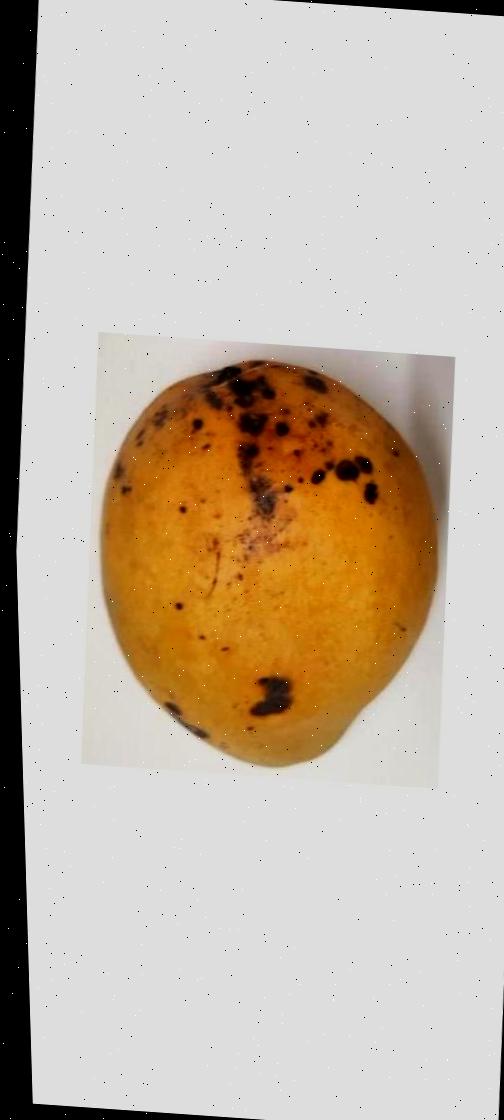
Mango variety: Bari-11